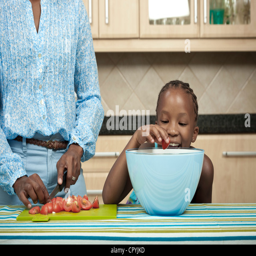
girl chopping tomatoes with her mother in the kitchen